Adam Herbert

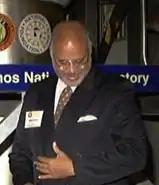
Herbert at the Los Alamos National Laboratory in 1998

Herbert's academic career started at University of Southern California as a faculty member in the School of Public Administration and the Center for Urban Affairs. In 1972 he became the chair of urban affairs program and associate professor of urban affairs at the Virginia Polytechnic Institute and State University (Virginia Tech). Herbert also held academic appointments in political science and public administration at the University of North Florida; Florida International University, where he was dean of the School of Public Affairs and Services and vice president for academic affairs; the University of Southern California; Howard University; and the University of Pittsburgh. He is a member of the National Academy of Public Administration (NAPA) and has served two terms as a member of its board of trustees. His research focuses on the politics of higher education and on the policy, political and administrative challenges of enhancing public education from pre-kindergarten through higher education, with particular emphasis on issues that impact low income and minority communities.